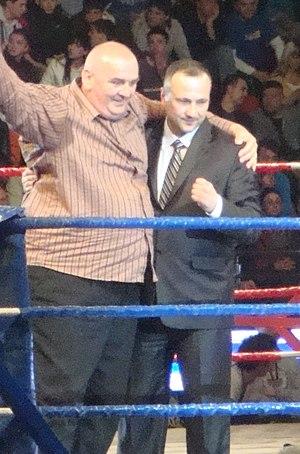
Draženko Ninić est un kick-boxeur bosnien. En 2009, il a été champion du monde de coup de pied bas dans la catégorie des moins de 86 kg ; il était opposé au français Hichem Medoukali.